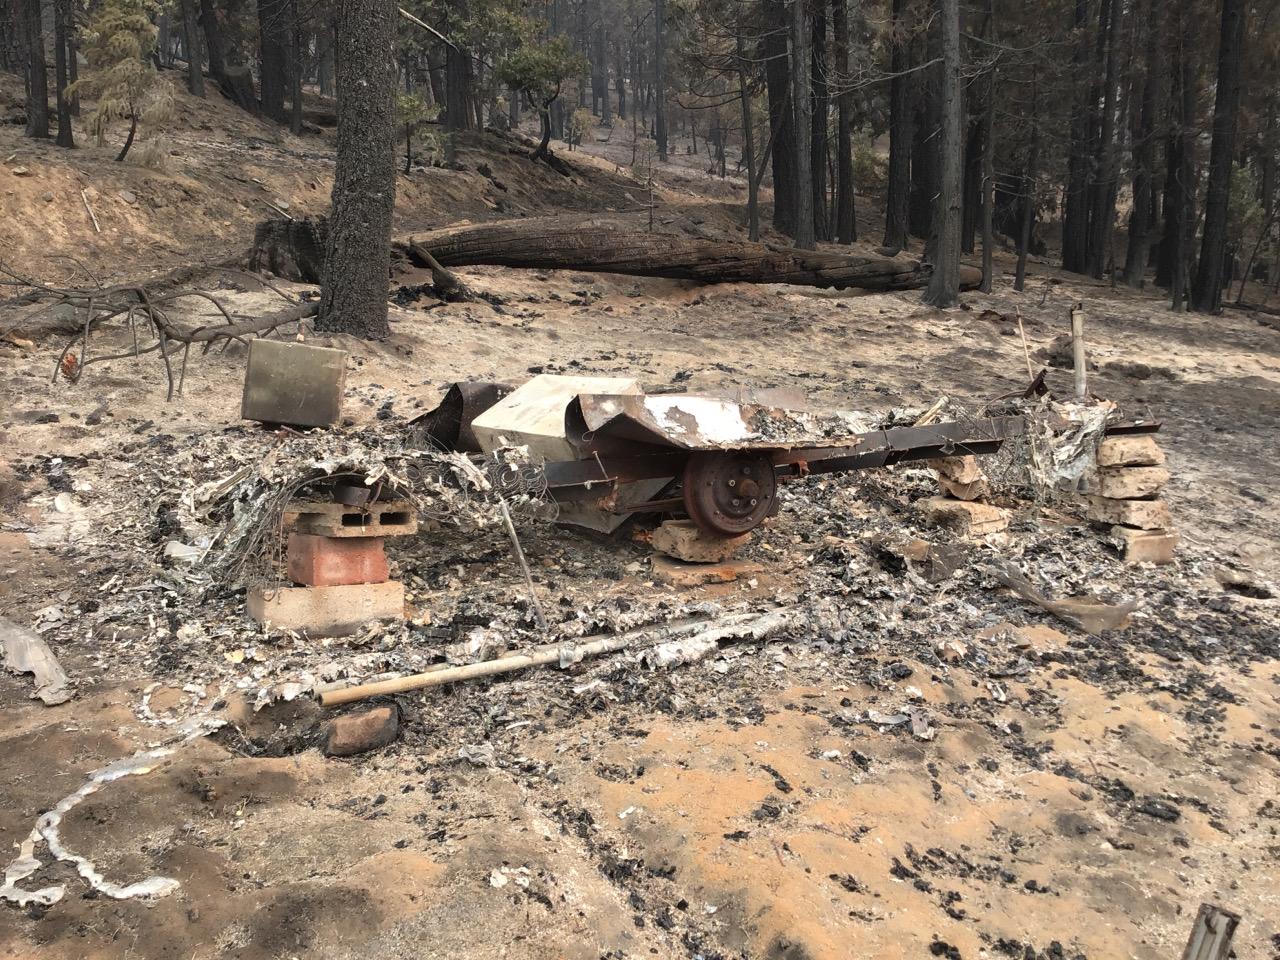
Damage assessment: no_damage